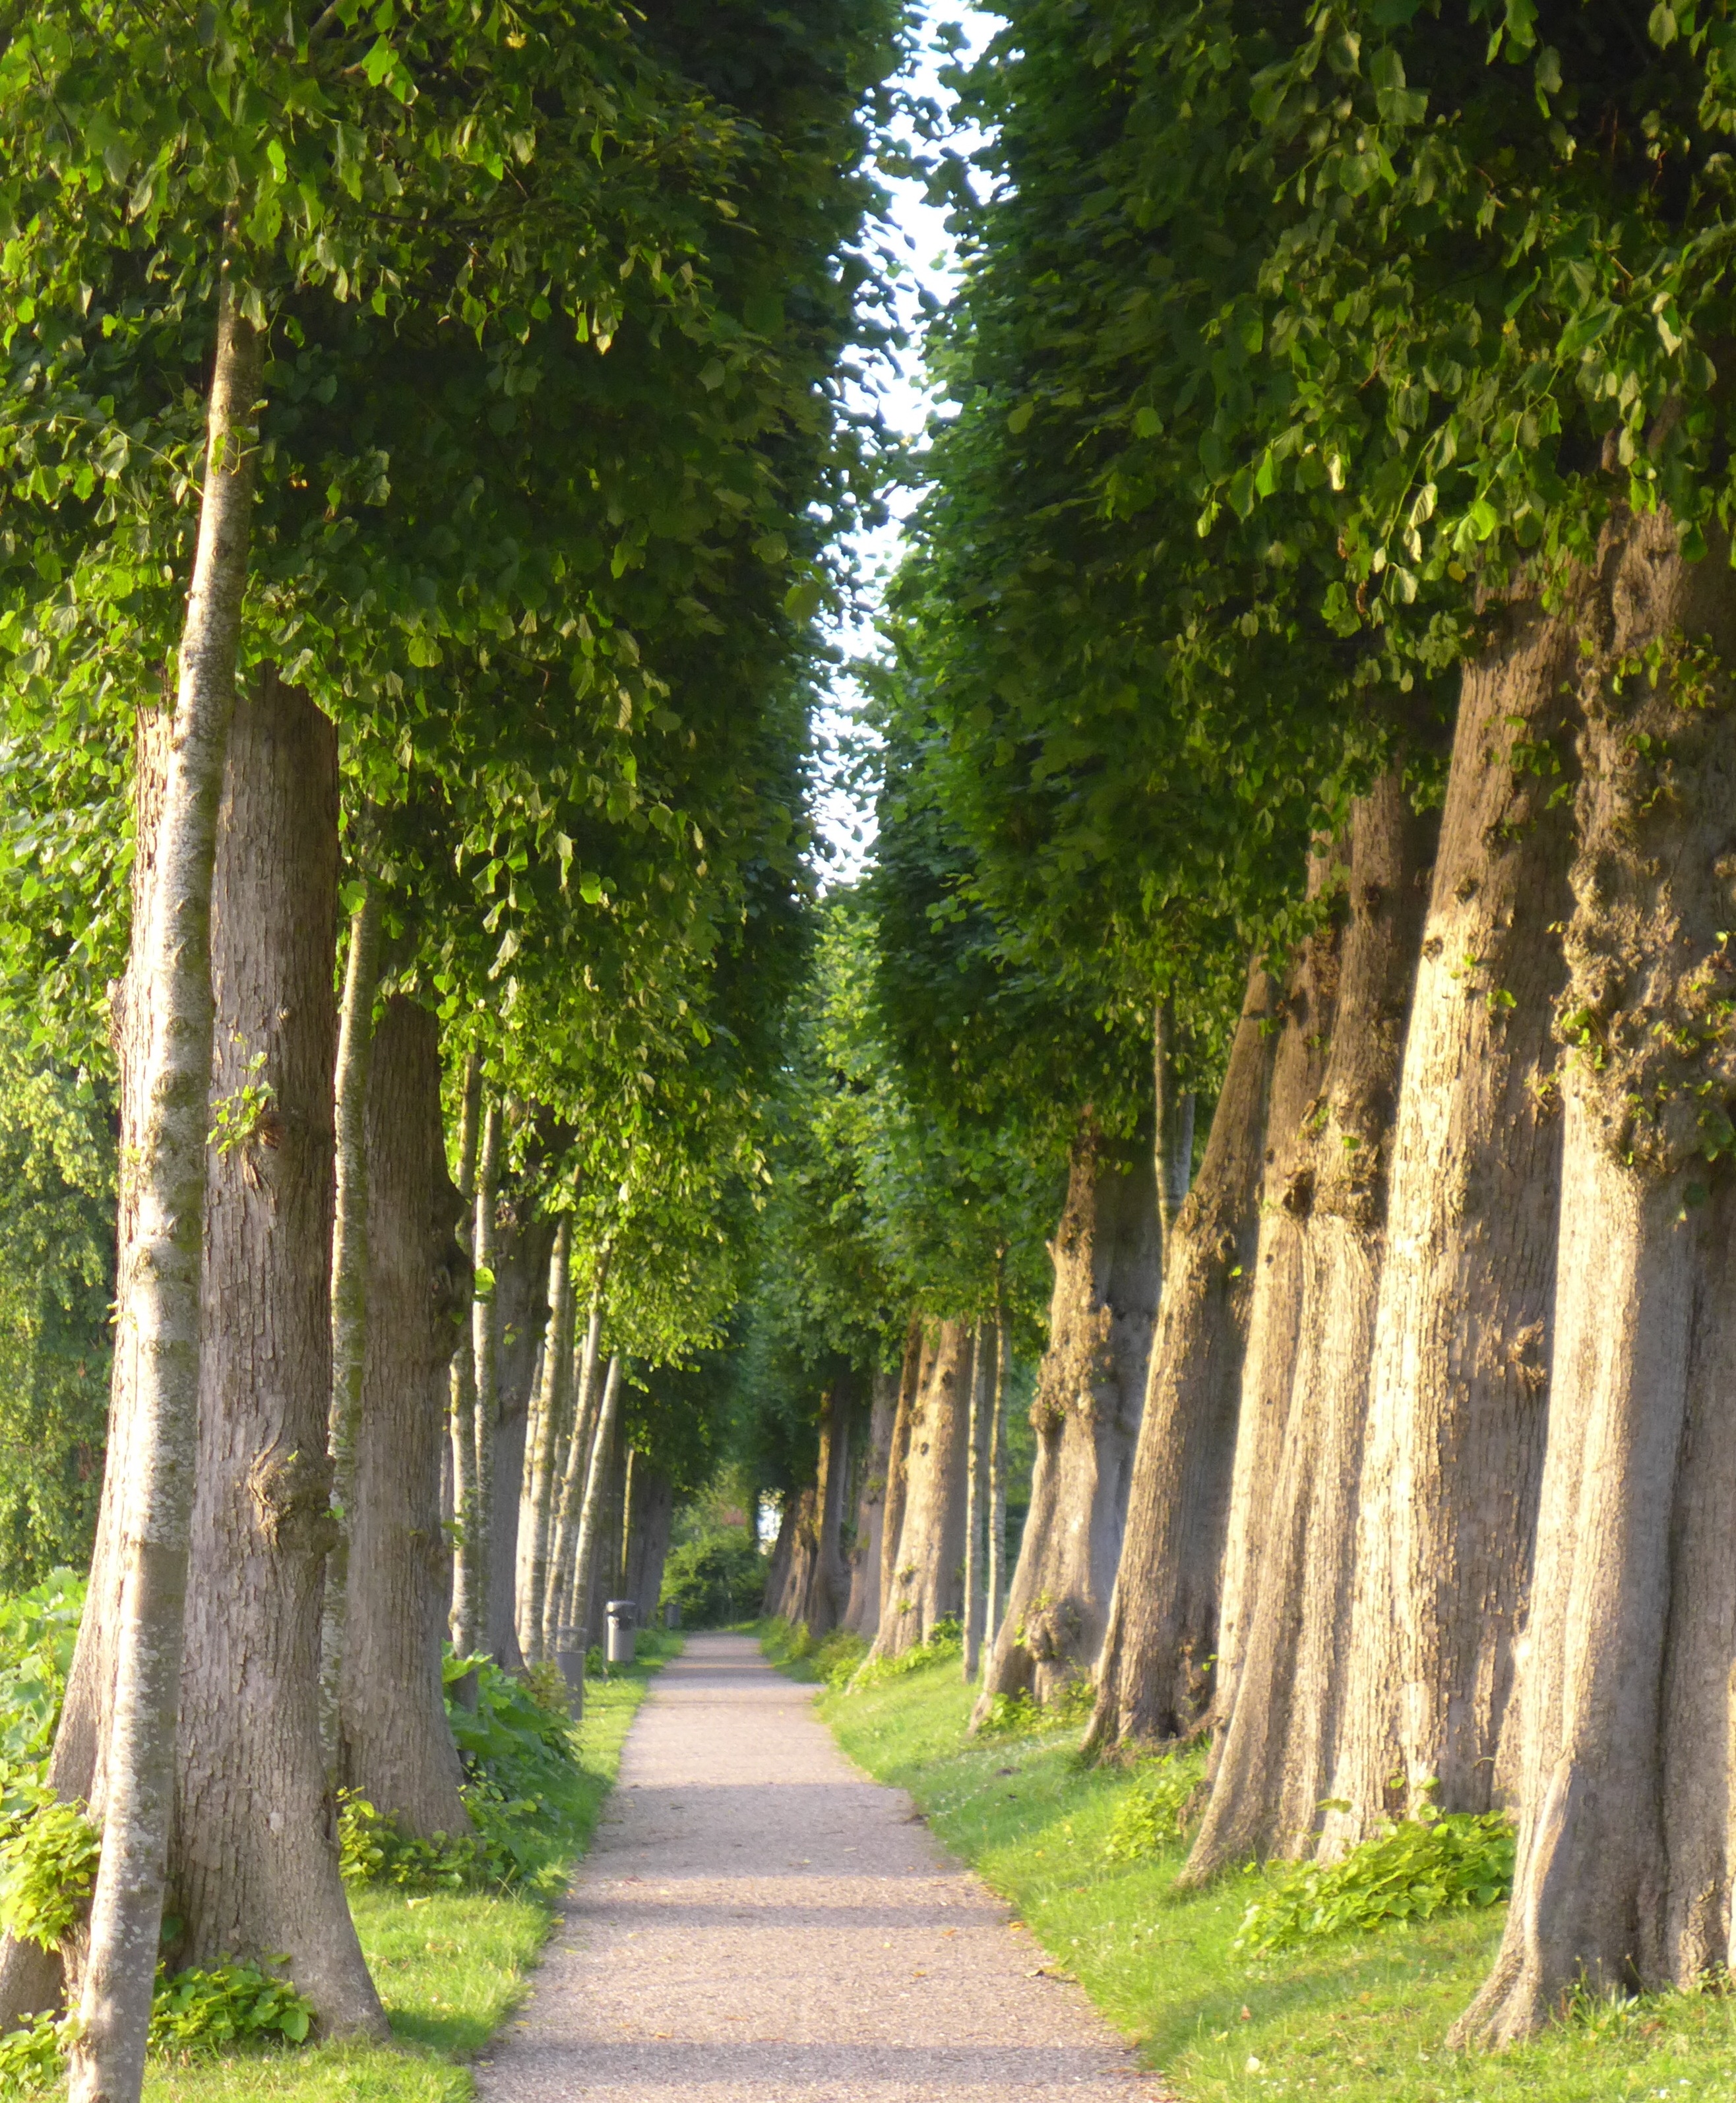
tree, nature, forest, plant, sunlight, leaf, flower, trunk, green, botany, garden, avenue, shrub, deciduous, plantation, grove, woodland, away, flowering plant, gl cksburg, woody plant, land plant, arecales